Leicester House, Westminster

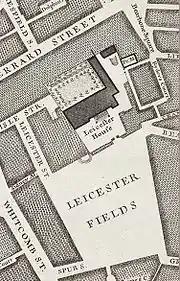
Leicester House & Fields

Leicester House was named for Robert Sidney, 2nd Earl of Leicester, who bought four acres of land in this part of Westminster, St Martin's Field, intending to build a new town house there. The area was not then built up, and the only nearby buildings were the armoury of the Military Company in Westminster to the north and the new town house of Sir William Howard, called Newport House, to the east. In August 1631, King Charles I ordered his Attorney General, Sir Robert Heath, to prepare a licence for Leicester to build a house "with necessary outhouses buildinges and gardens", but this stipulated that the outer walls must be wholly of brick or stone and added also "the forefronts to bee made in that uniforme sort and order as may best bewtifie the place".